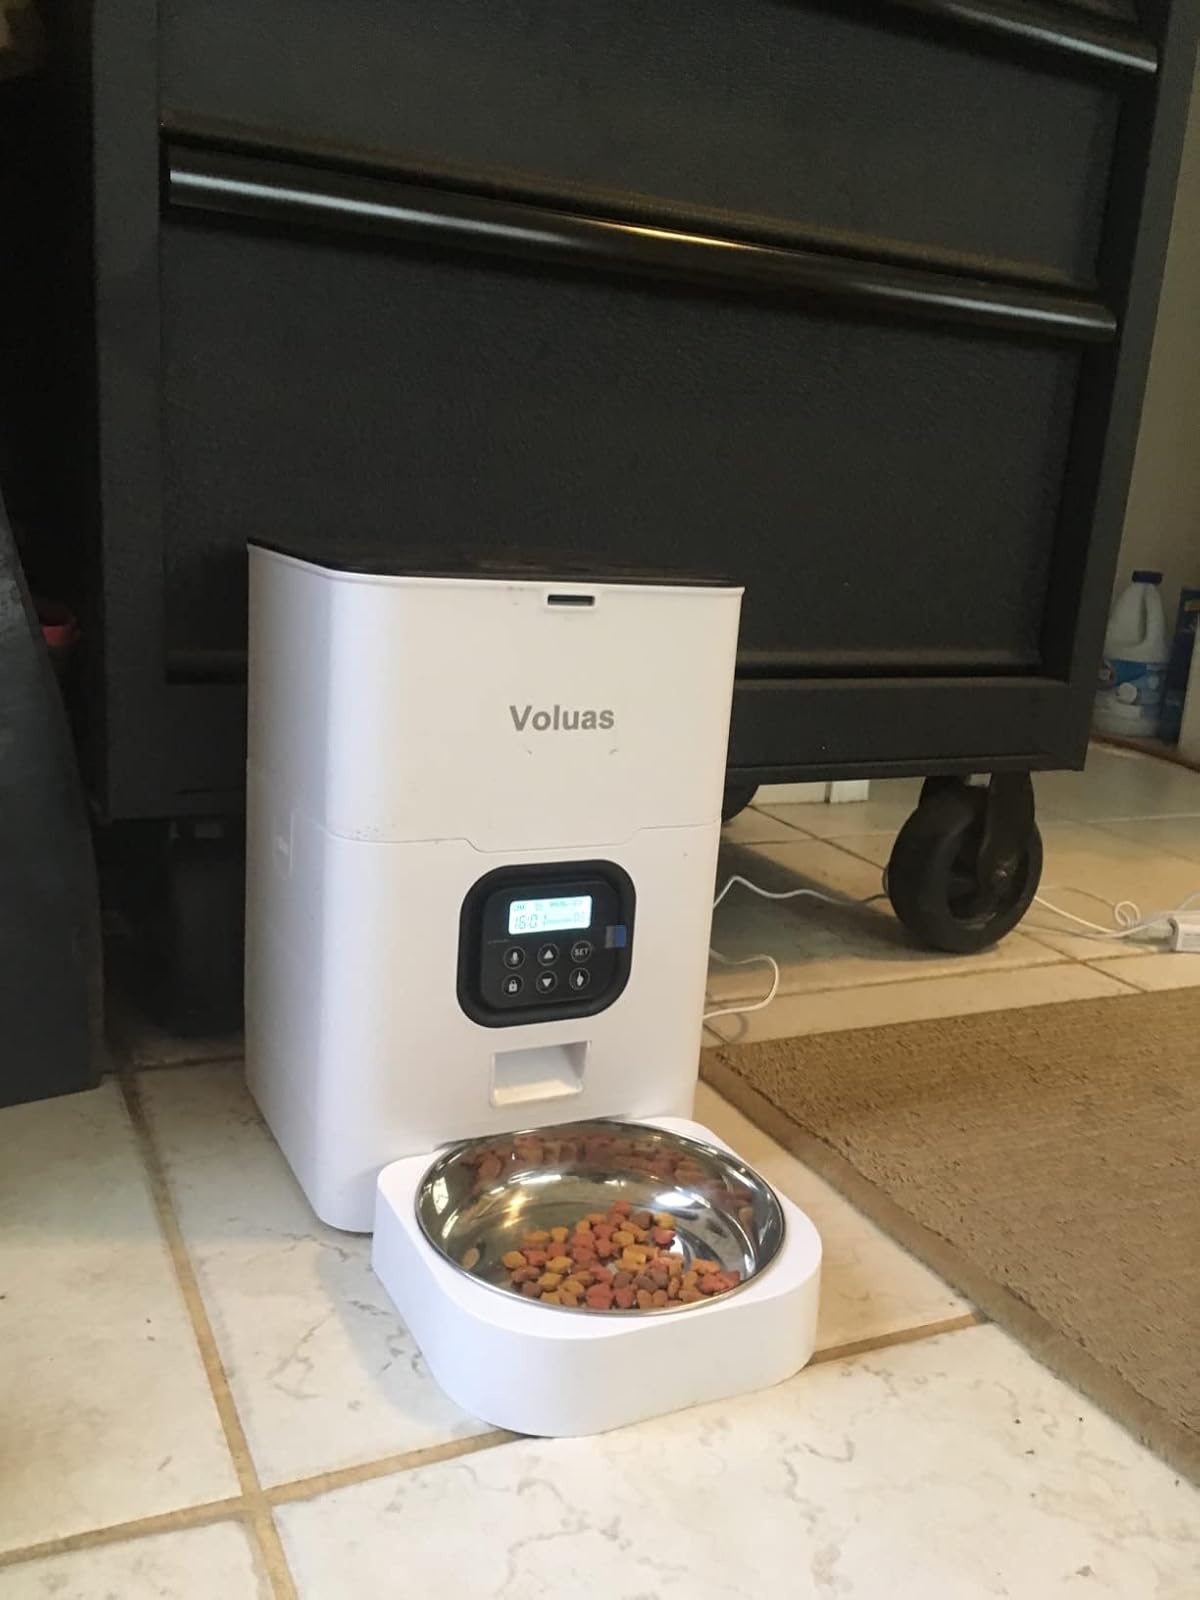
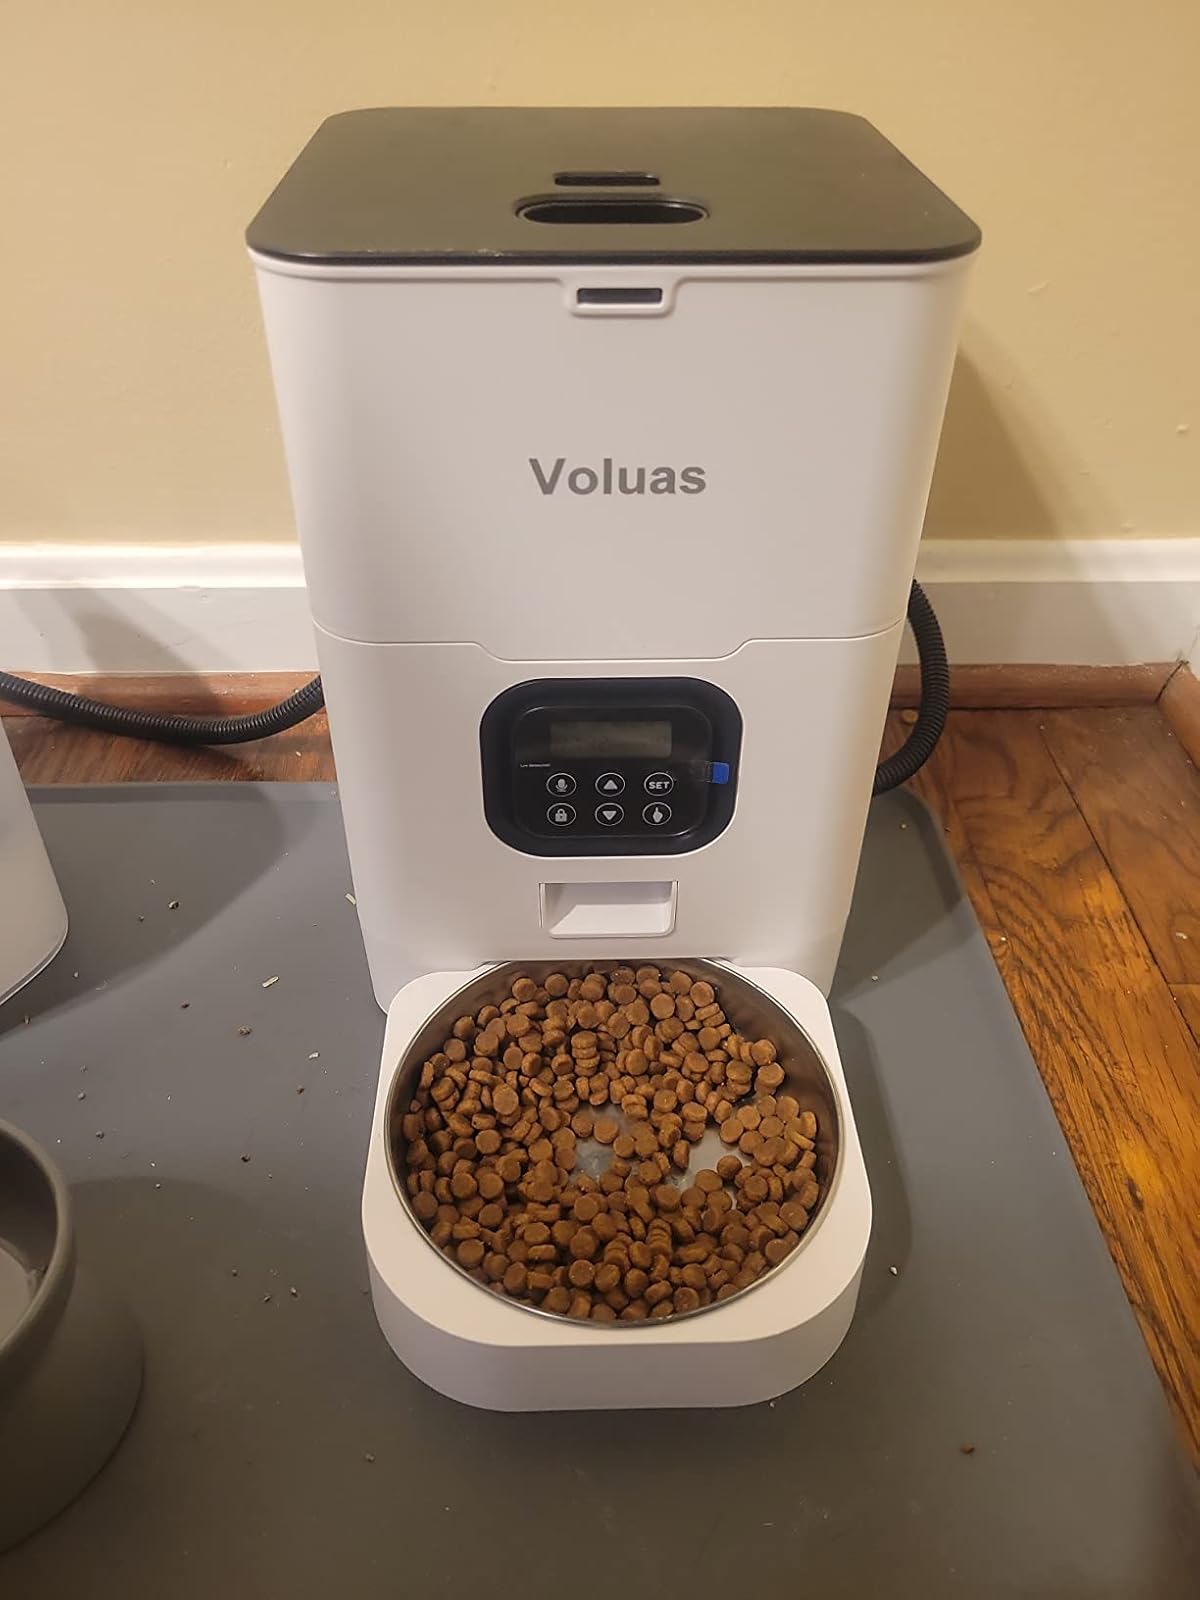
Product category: items_feeder
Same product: yes